Oh My Baby

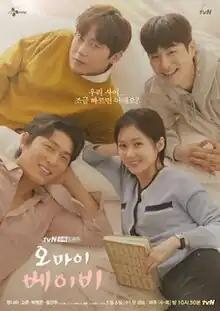
Promotional poster

Oh My Baby is a 2020 South Korean television series starring Jang Na-ra, Go Jun, Park Byung-eun and Jung Gun-joo. It premiered on tvN on May 13, 2020. The series is available for streaming starting from July 3, 2022, on Netflix in the United States.